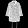
Label: Coat